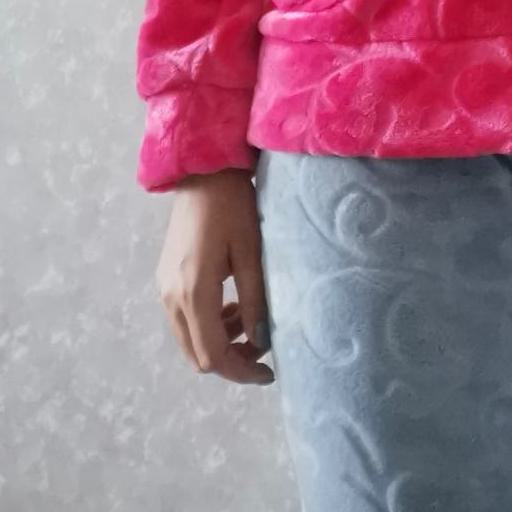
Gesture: no_gesture